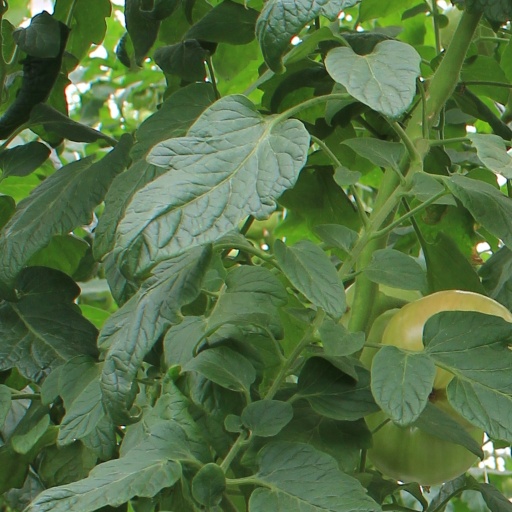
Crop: tomato